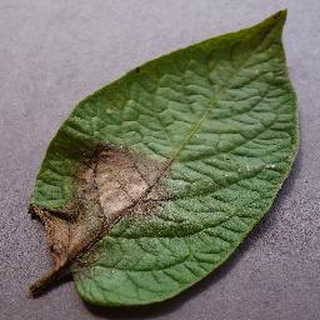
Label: potato_late_blight